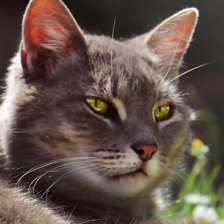
Label: animals